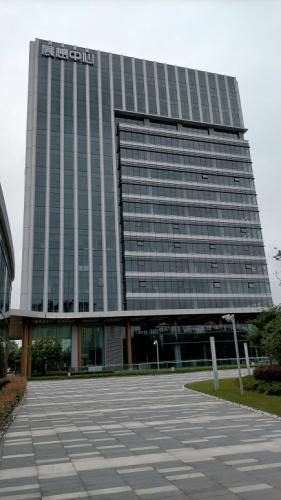
地标名称：展想中心
所在城市：上海市·浦东新区